Leyton Marsh

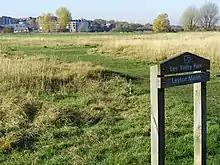
Part of Leyton Marsh, restored after use for the 2012 Olympics

The New Lammas Lands Defence Committee, a revival of the earlier organisation, is currently active in promoting, and on occasion defending, the public use of the marsh. Events include organised walks, with an annual highlight on 13 March: beating the bounds, an ancient ritual defining the boundaries of the land where grazing rights were enjoyed.